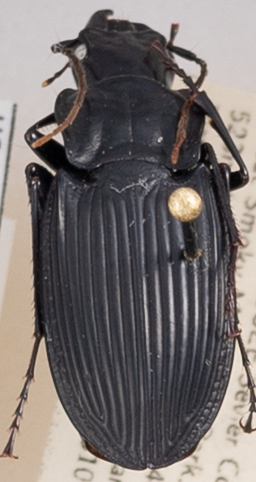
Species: Dicaelus teter
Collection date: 2022-05-10
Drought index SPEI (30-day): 0.24
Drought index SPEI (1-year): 0.32
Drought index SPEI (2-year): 0.9